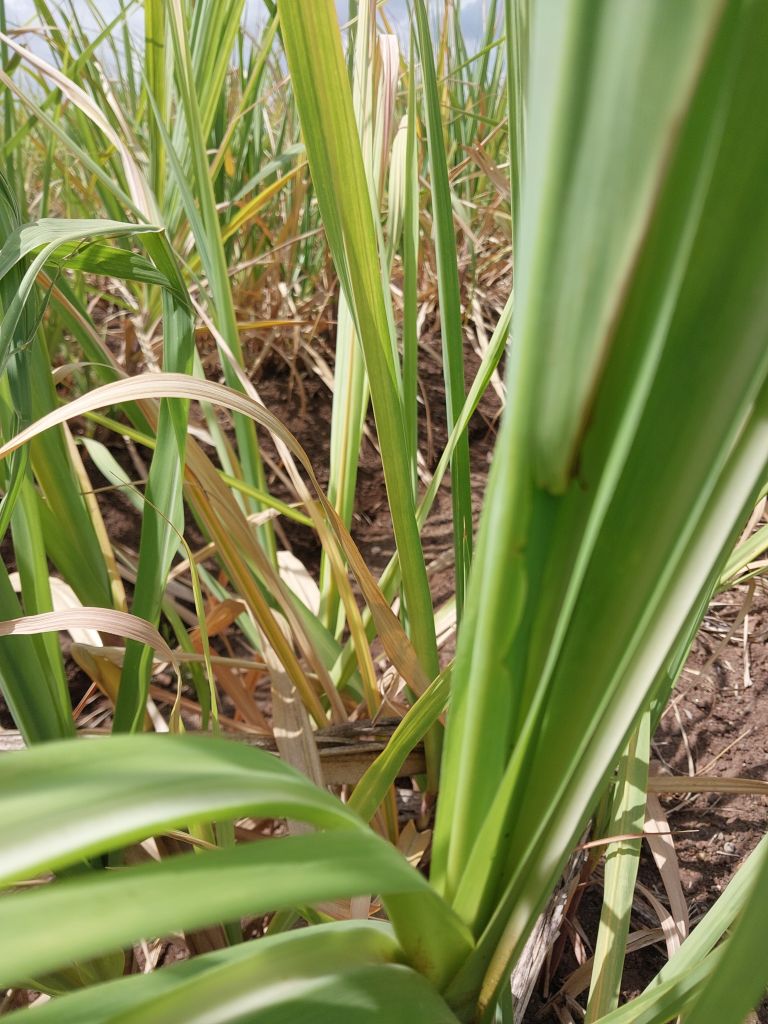
Label: Pokkah Boeng